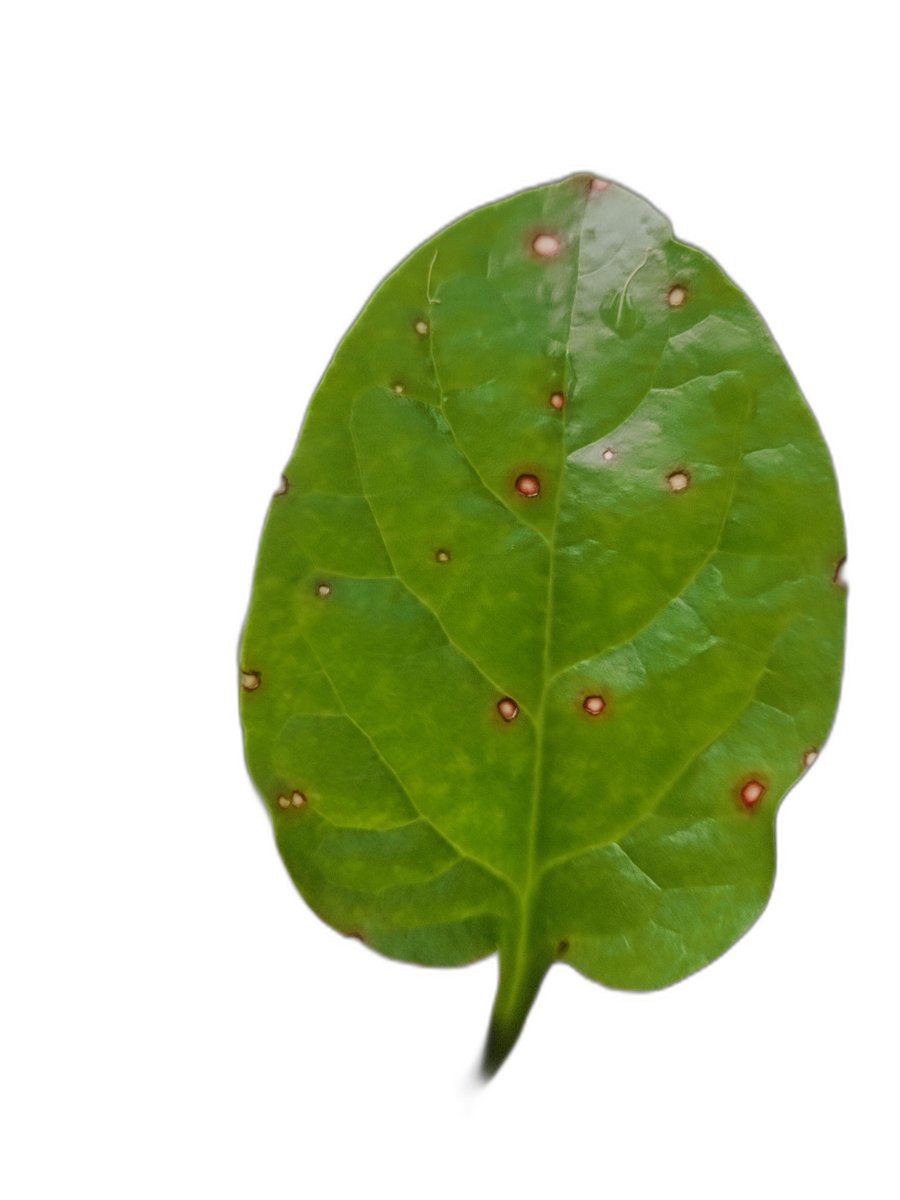
Label: Bacterial-Spot